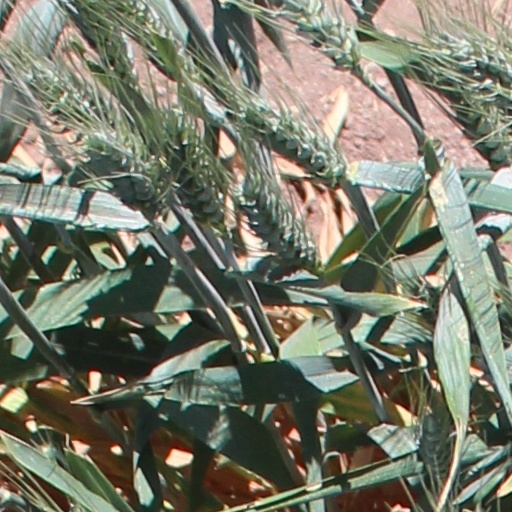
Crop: wheat